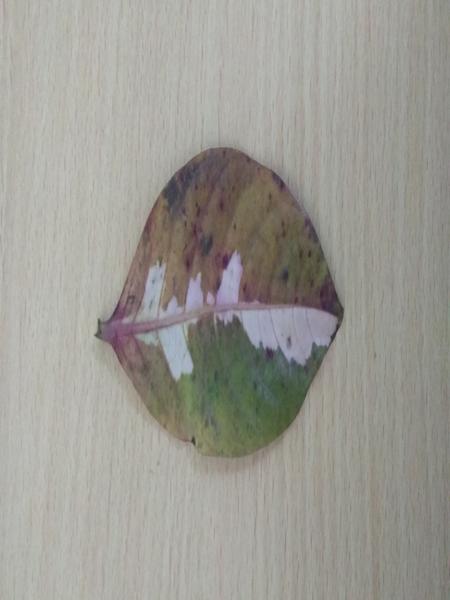
Plant: Caricature